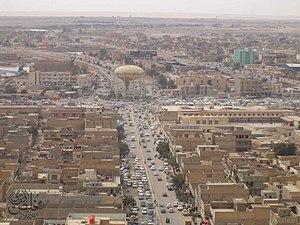
Samawa est une ville du sud-est de l'Irak, capitale de la province d'Al-Muthanna.
La bataille de Samawa oppose les forces de la Coalition aux forces irakiennes du 30 mars au 4 avril 2003 pendant l'opération liberté irakienne, lors de la progression américaine sur Bagdad.